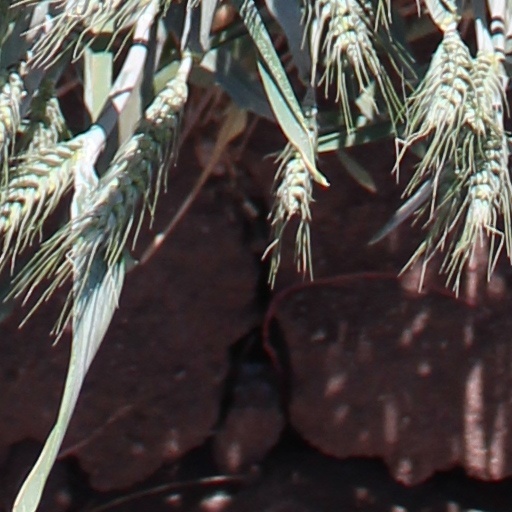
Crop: wheat